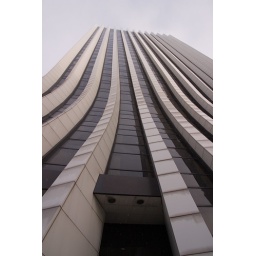
The former Lincoln First tower building in downtown Rochester, NY.